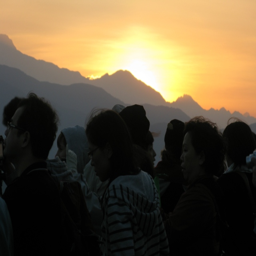
tourists watching the sunrise over mountain range